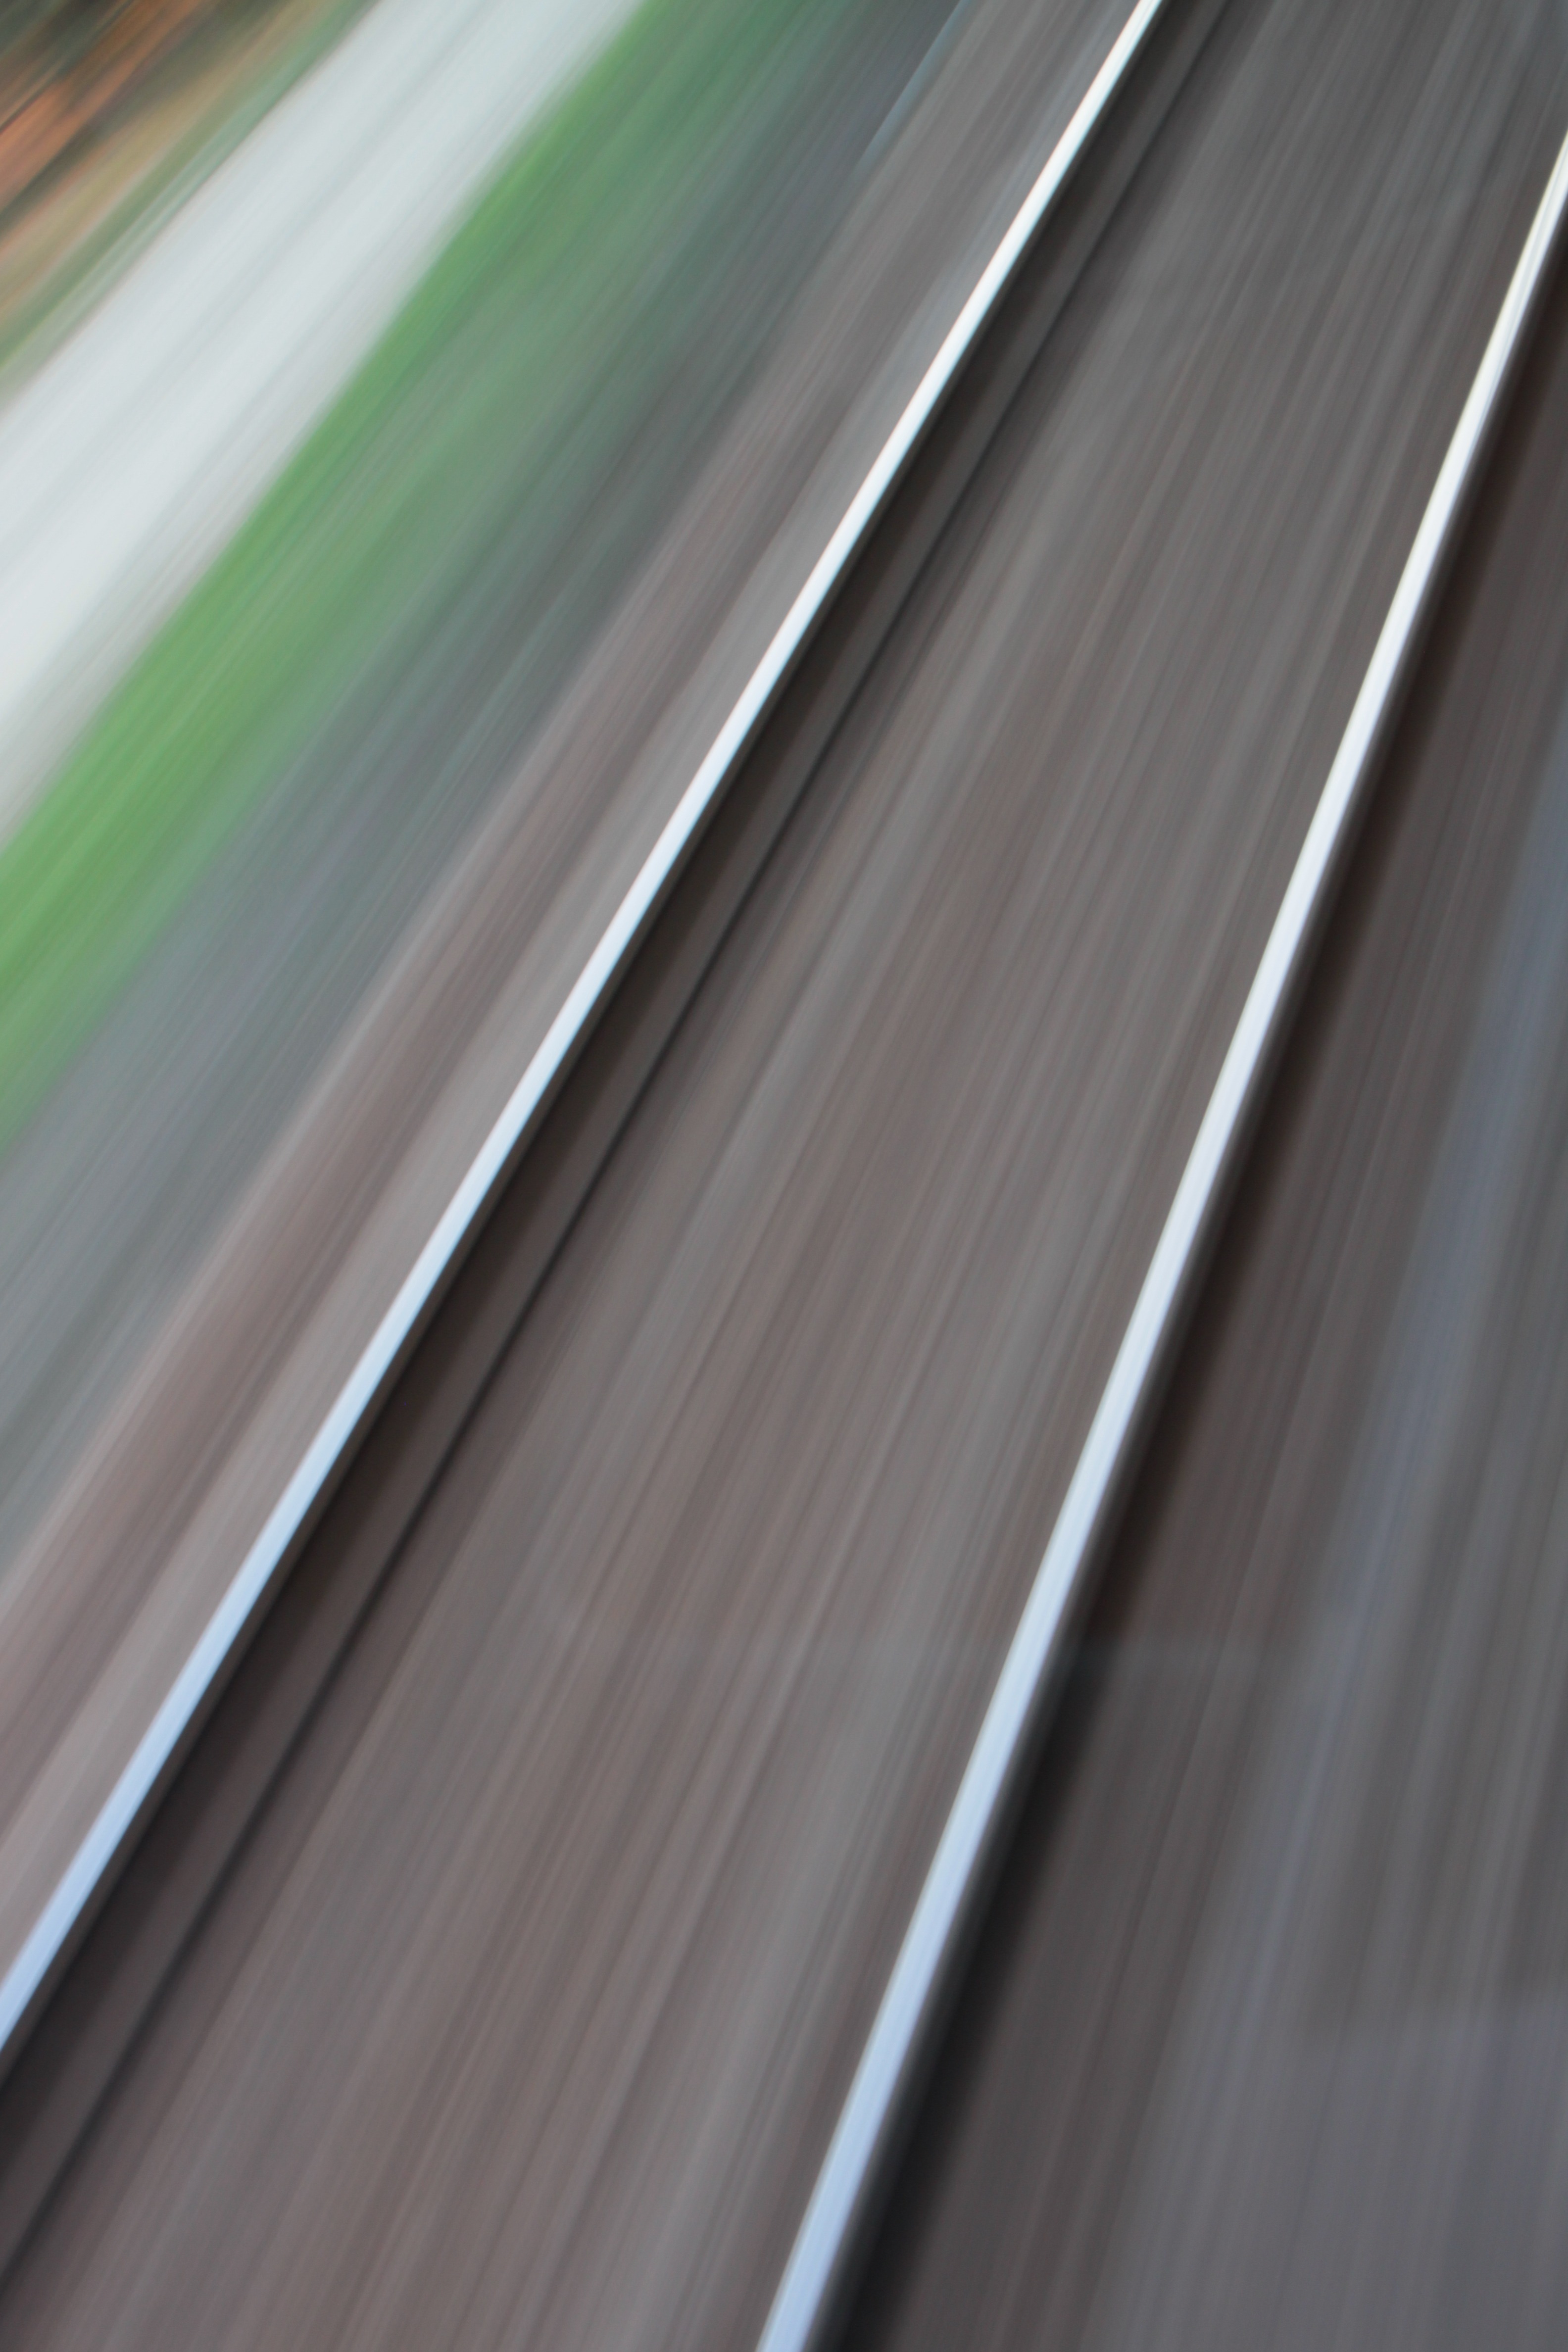
wing, light, wood, track, railway, floor, window, glass, motion, transportation, ceiling, line, metal, speed, blurred, lighting, material, interior design, trains, automotive exterior, window covering